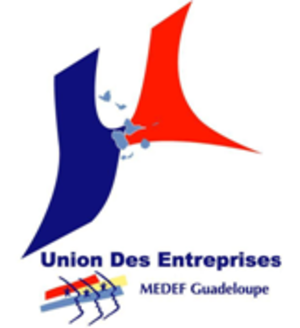
Logo UDE-MEDEF Guadeloupe
L’UDE-MEDEF Guadeloupe est le représentant du MEDEF au niveau du territoire de la Guadeloupe.